Free France

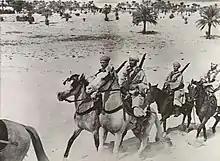
North African 1st Spahi Regiment in Egypt, 1941

The Free French forces included men from the French Pacific Islands. Mainly coming from Tahiti, there were 550 volunteers in April 1941. They would serve through the North African campaign (including the Battle of Bir Hakeim), the Italian Campaign and much of the Liberation of France. In November 1944, 275 remaining volunteers were repatriated and replaced with men of French Forces of the Interior to deal better with the cold weather.